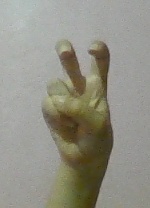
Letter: toot